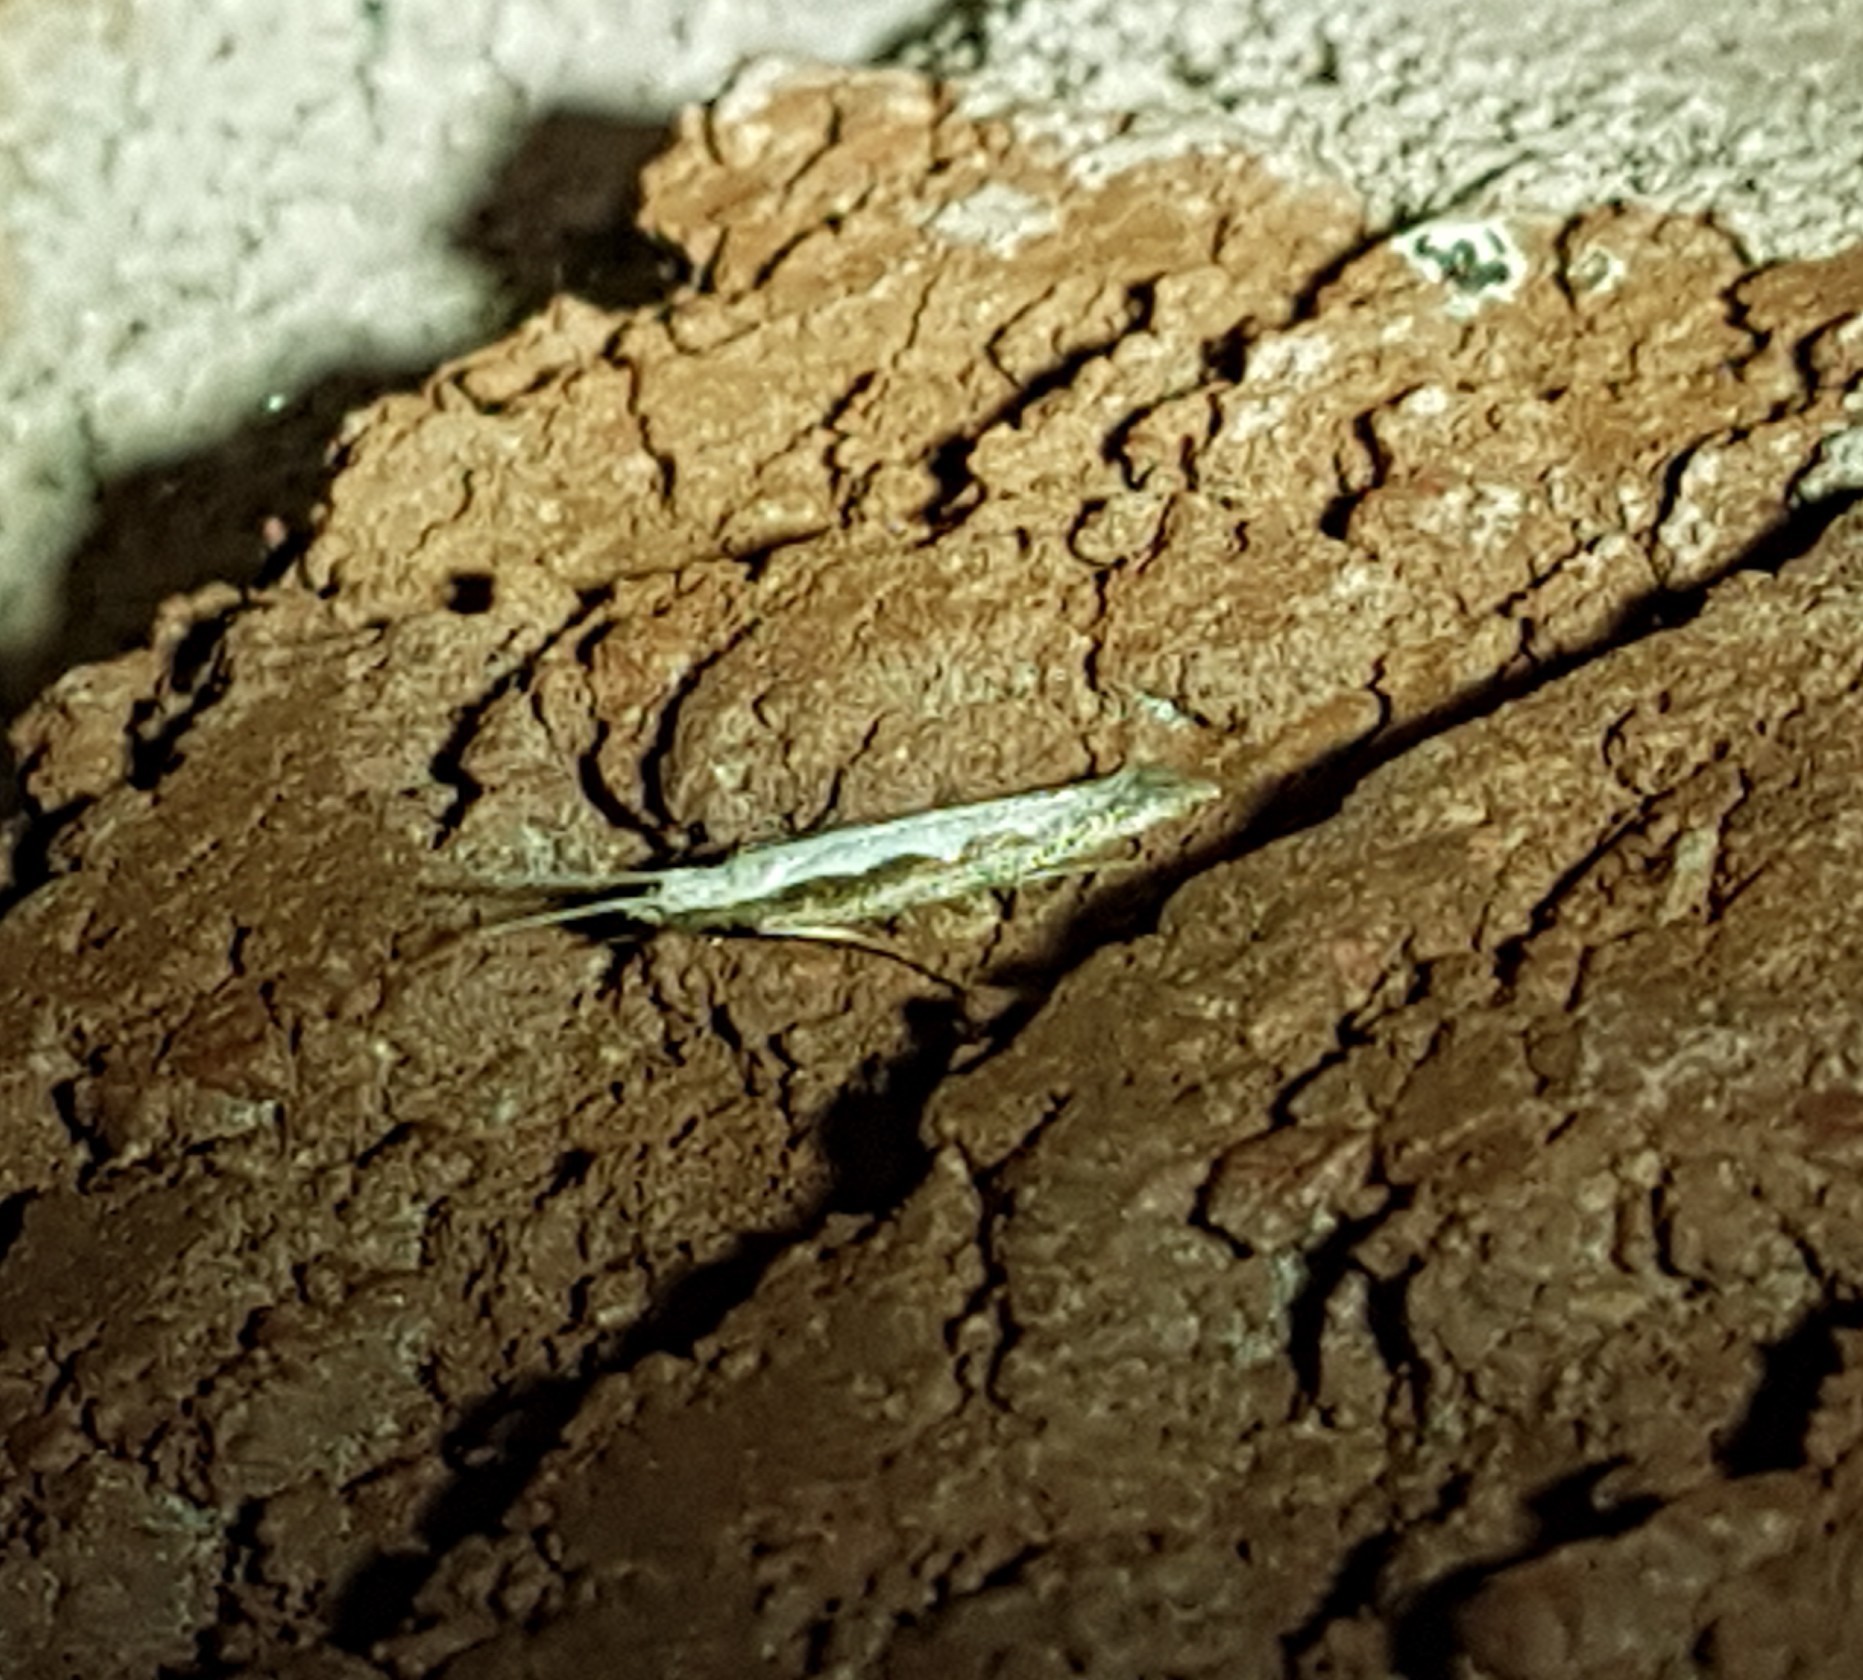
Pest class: diamondback_moth